Fred Mitchell (baseball)

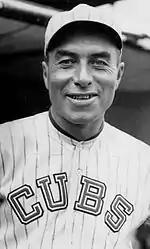
Mitchell in 1918

The Cubs desired Mitchell despite him being under contract to the Braves. They traded Joe Kelly and cash for the rights to Mitchell. On December 14, 1916, he was signed by the Cubs by owner Charles Weeghman. Mitchell was the fifth manager to have been hired after Frank Chance had departed the team after the 1912 season, with Mitchell being the only one to serve longer than one season. He took a team that won 67 games and lead them to 74 in . The following season was reduced in games due to US involvement in World War I that meant for a September postseason and 131 games for a season. Mitchell was named team president prior to the season. The Cubs would go 84–45 (with two ties) while finishing first in the National League despite having their star pitcher in Grover Cleveland Alexander leave the team to serve in the war. In the World Series that year, they faced the Boston Red Sox (including Hall of Famers in Harry Hooper and Babe Ruth) in a series that was one of the lowest-scoring in history. The Cubs out-hit and out-scored the Red Sox narrowly (ten to nine), but the Cubs could not recover from losing three of the first four games, with Cubs ace Hippo Vaughn losing twice. The Series was later plagued with allegations of a Series fix circled around two Cubs pitchers (Phil Douglas and Claude Hendrix), although nothing was proven definitively.